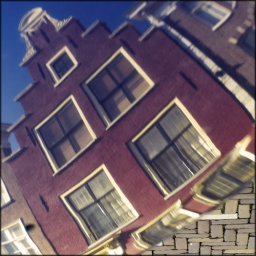
* M8, Noctilux 50mm F1.0 * reflections of a city - a big car in front of a nice house in Leiden